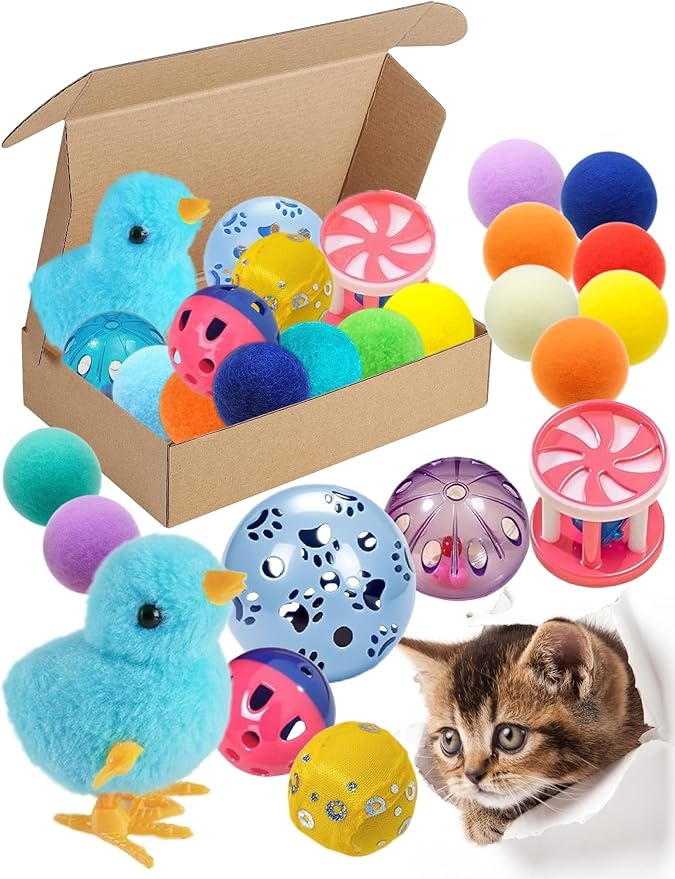
15-Pack Cat Toy Variety for Indoor Cats, Jumping for Joy (1.5'' - 3.7'', Cat Toys Mega Set)
About This Includes 15 cat toys: Set includes 5 rattling balls, 9 plush balls, and 1 moving chick. Fun for all cats and kittens. Perfect cat toys for indoor cats. Nine plush balls: Great for playing fetch with owners. Can also be used as room decor. Soft and cuddly kitten toys. Soft and fluffy: Matches cats' love for soft toys. Fits individual cat needs. Keeps active cats entertained. Best for indoor cats: Provides plenty of exercise. Keeps indoor cats active and engaged. Five balls with bells: Bright colors excite cats. Sized perfectly for all cats. Fits cats of all sizes. Made safe and strong, uses good materials. Safe for long play. Lasts long and doesn't wear out easily. Many designs: Suits different cats' preferences. Keeps cats engaged for hours. Varied designs for different tastes. Bells make fun sounds: Keeps cats interested during playtime. Makes playtime more fun and engaging. Moving chick toy: Sparks curiosity with its movement. Keeps cats engaged by moving around. Interesting for cats. Works for all sizes: Suitable for small, medium, and large cats. Moving toys draw cats' attention and interest.
Brand: DIYUQISHI
Category: Animals & Pet Supplies > Pet Supplies > Cat Supplies > Cat Toys > Balls & Chasers